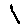
Label: 1